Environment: real
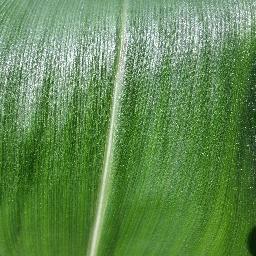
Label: healthy